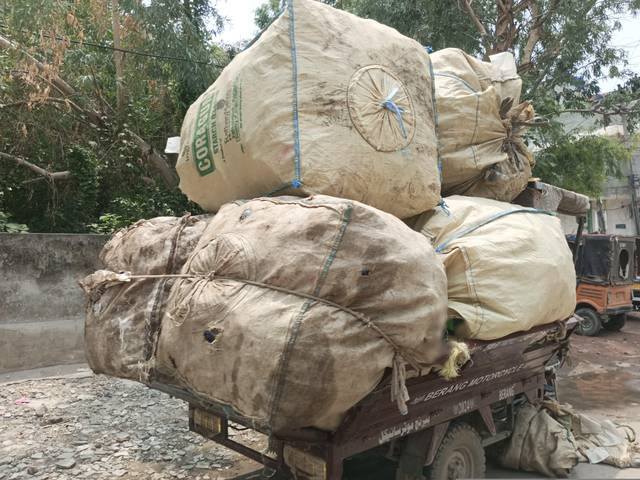
Region: Pakistan
Coordinates: 31.532, 74.326